Cornish Bronze Age

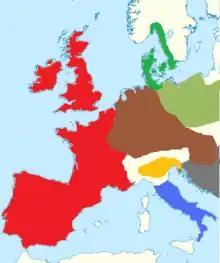
Atlantic Bronze Age (red)

Nodular flint or chert is not found natively in Cornwall, and would have been imported as unworked nodules between the fourth and second millennia BCE. The chalk outcrop at Beer Head in south-east Devon is often suggested as a possible source of Cornish Bronze Age flint, but other sites are also possible. Nodular material can also be found in the Blackdown Hills surrounding Beer Head to the east, north, and west, and the Orleigh Court outcrop north of Dartmoor, which is closer to Cornwall. Towards the end of the second millennium the import of nodular flint became less common, and local pebbles from surrounding beaches were used, providing a varied and plentiful source of flint and chert. Flint fragments are found at sites on Bodmin Moor, such as Stannon Down, where flint is not found natively, and it would have to have been transported here, perhaps in the form of flint pebbles from the south coast.